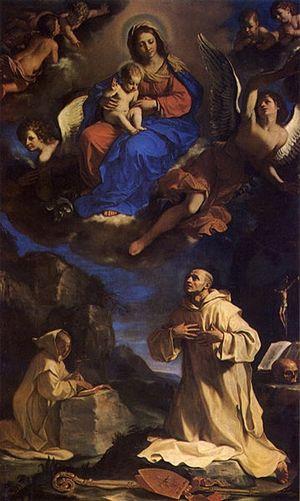
La Chartreuse Saint-Jérôme de Casara est un ancien monastère chartreux, situé juste à l'extérieur des murs de la ville, près du Stadio Renato Dall'Ara, au pied du Monte della Guardia et du sanctuaire de la Madonna di San Luca, à Bologne, aujourd'hui en Émilie-Romagne, dans les États pontificaux de sa fondation à sa fermeture.